James Crossley (bodybuilder)

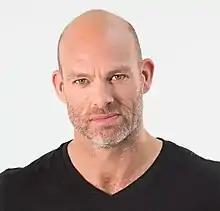

James Hunter Crossley (born 12 June 1973) is an English bodybuilder, television personality and musician. He appeared as Hunter in the sports entertainment series "Gladiators" from 1993 to 2000.